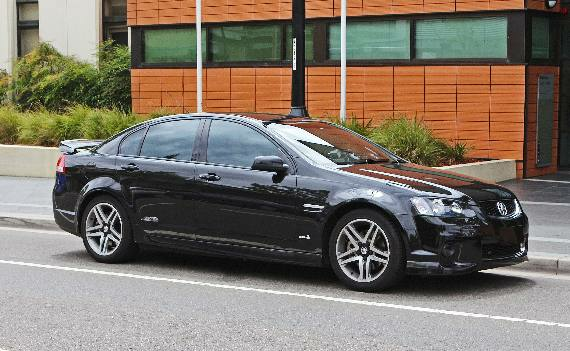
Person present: No